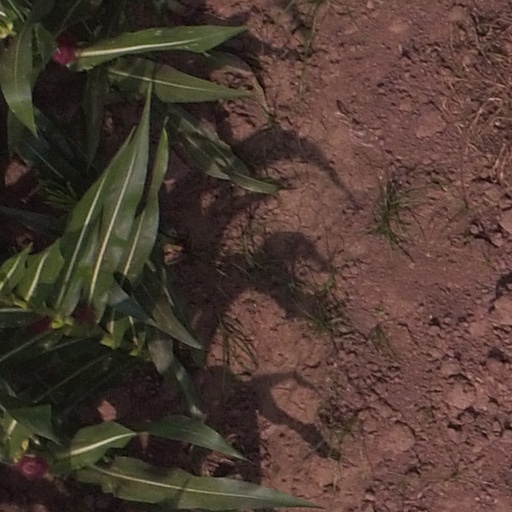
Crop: maize; corn